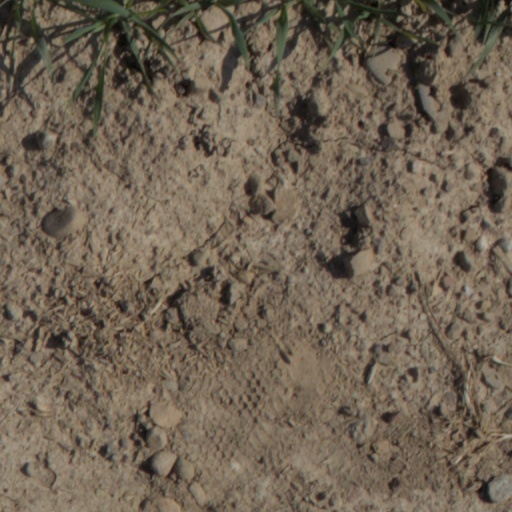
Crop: wheat